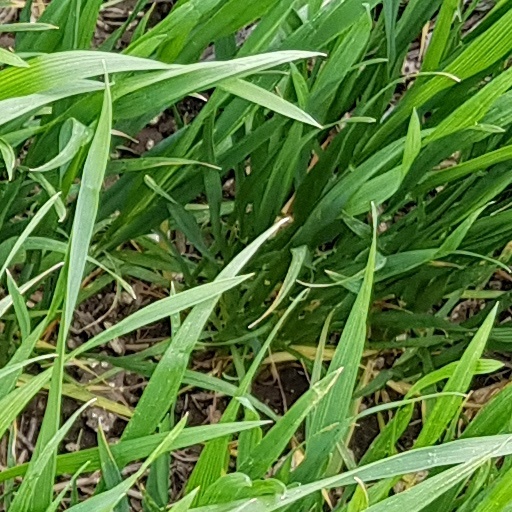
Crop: wheat